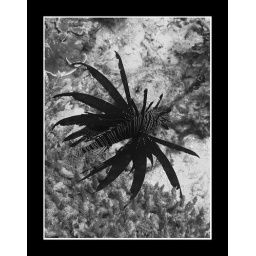
lion fish in Black